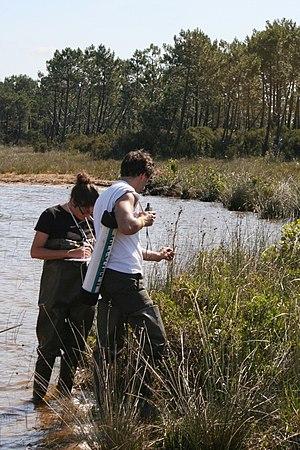
Bioindication-macrophytes, relevés de végétation
Un macrophyte est un végétal aquatique d'eau douce visible à l'œil nu. Il peut s'agir de phanérogames, de bryophytes, de ptérodophytes, d'algues macroscopiques ou en colonies macroscopiques, des bacillariophytes ou des Characées.